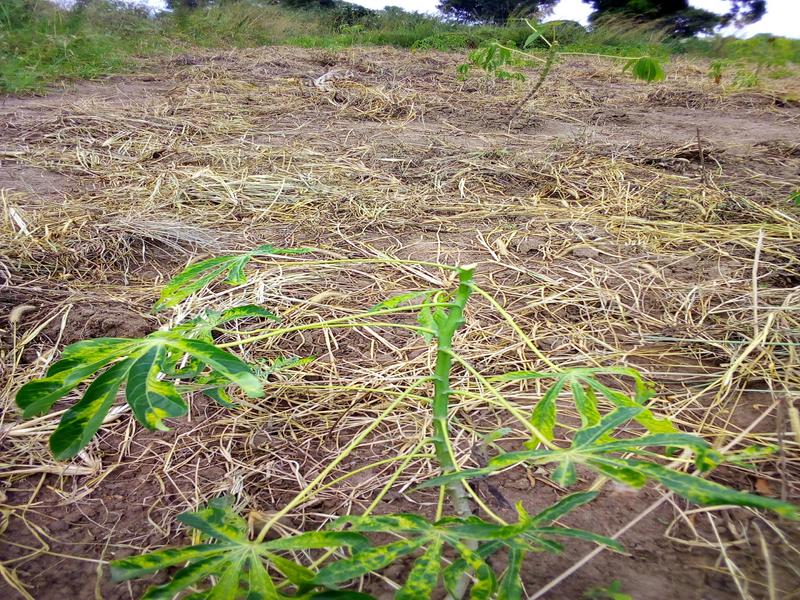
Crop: cassava
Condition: mosaic_disease